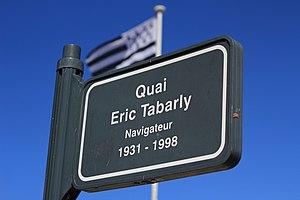
plaque de rue du Quai Eric Tabarly, à Vannes.
Éric Tabarly est un navigateur français, né le 24 juillet 1931 à Nantes et mort en mer d'Irlande le 13 juin 1998 à la suite d'une chute à la mer.